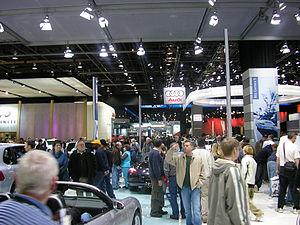
Le Salon international de l'automobile d'Amérique du Nord ou NAIAS, anciennement Detroit Auto Show, appelé communément le « salon de Détroit », est le plus important salon automobile d'Amérique du Nord. Il se tient chaque année au mois de janvier à Détroit, Michigan, aux États-Unis jusqu'en 2019, puis au mois de juin à partir de 2020, pour éviter la concurrence du Consumer Electronics Show de Las Vegas qui se déroule en janvier au Nevada.